National Museum in Warsaw

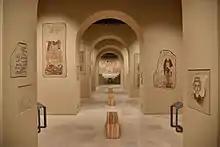
Faras Gallery

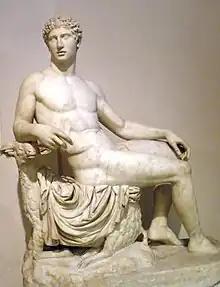
Hermes Sitting on a Ram, 2nd century BC

In 2012 the permanent galleries underwent revolutionary changes. The curators of the museum re-arranged it and supplemented it with new works from the museum's warehouses. Paintings were not hung chronologically, but thematically: genre painting, still lifes, landscapes, cityscapes, biblical, mythological, nudes. Works by Italian, Flemish, Dutch, German and Polish artists were hung together, making it easy to observe and compare similarities and differences. The Gallery of Ancient Art, Faras Gallery, Gallery of Medieval Art, Gallery of Old Masters, Gallery of 19th-century Art and the Gallery of 20th and 21st-century, includes the works of Polish painters and sculptors and are displayed in the context of art in other countries and in different epochs. The galleries reflect the richness and diversity of traditions and historical experiences of individual nations, which, however, built their cultural identity on the same foundation of Greco-Roman antiquity and the Christian religion.